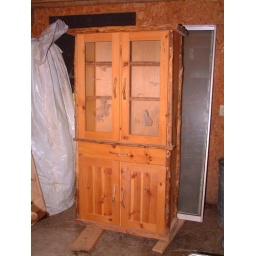
Rustic cabinet with glass etchings. see above